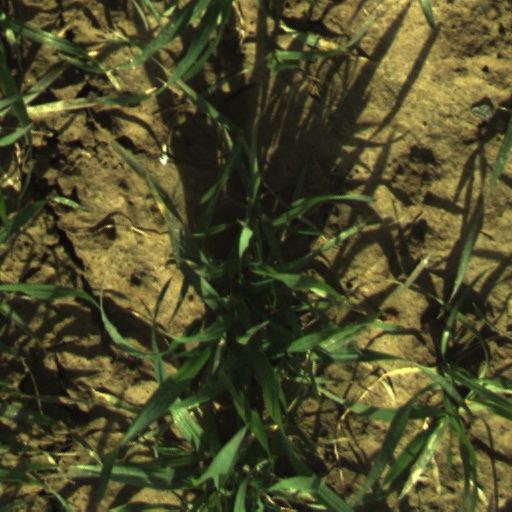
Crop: wheat